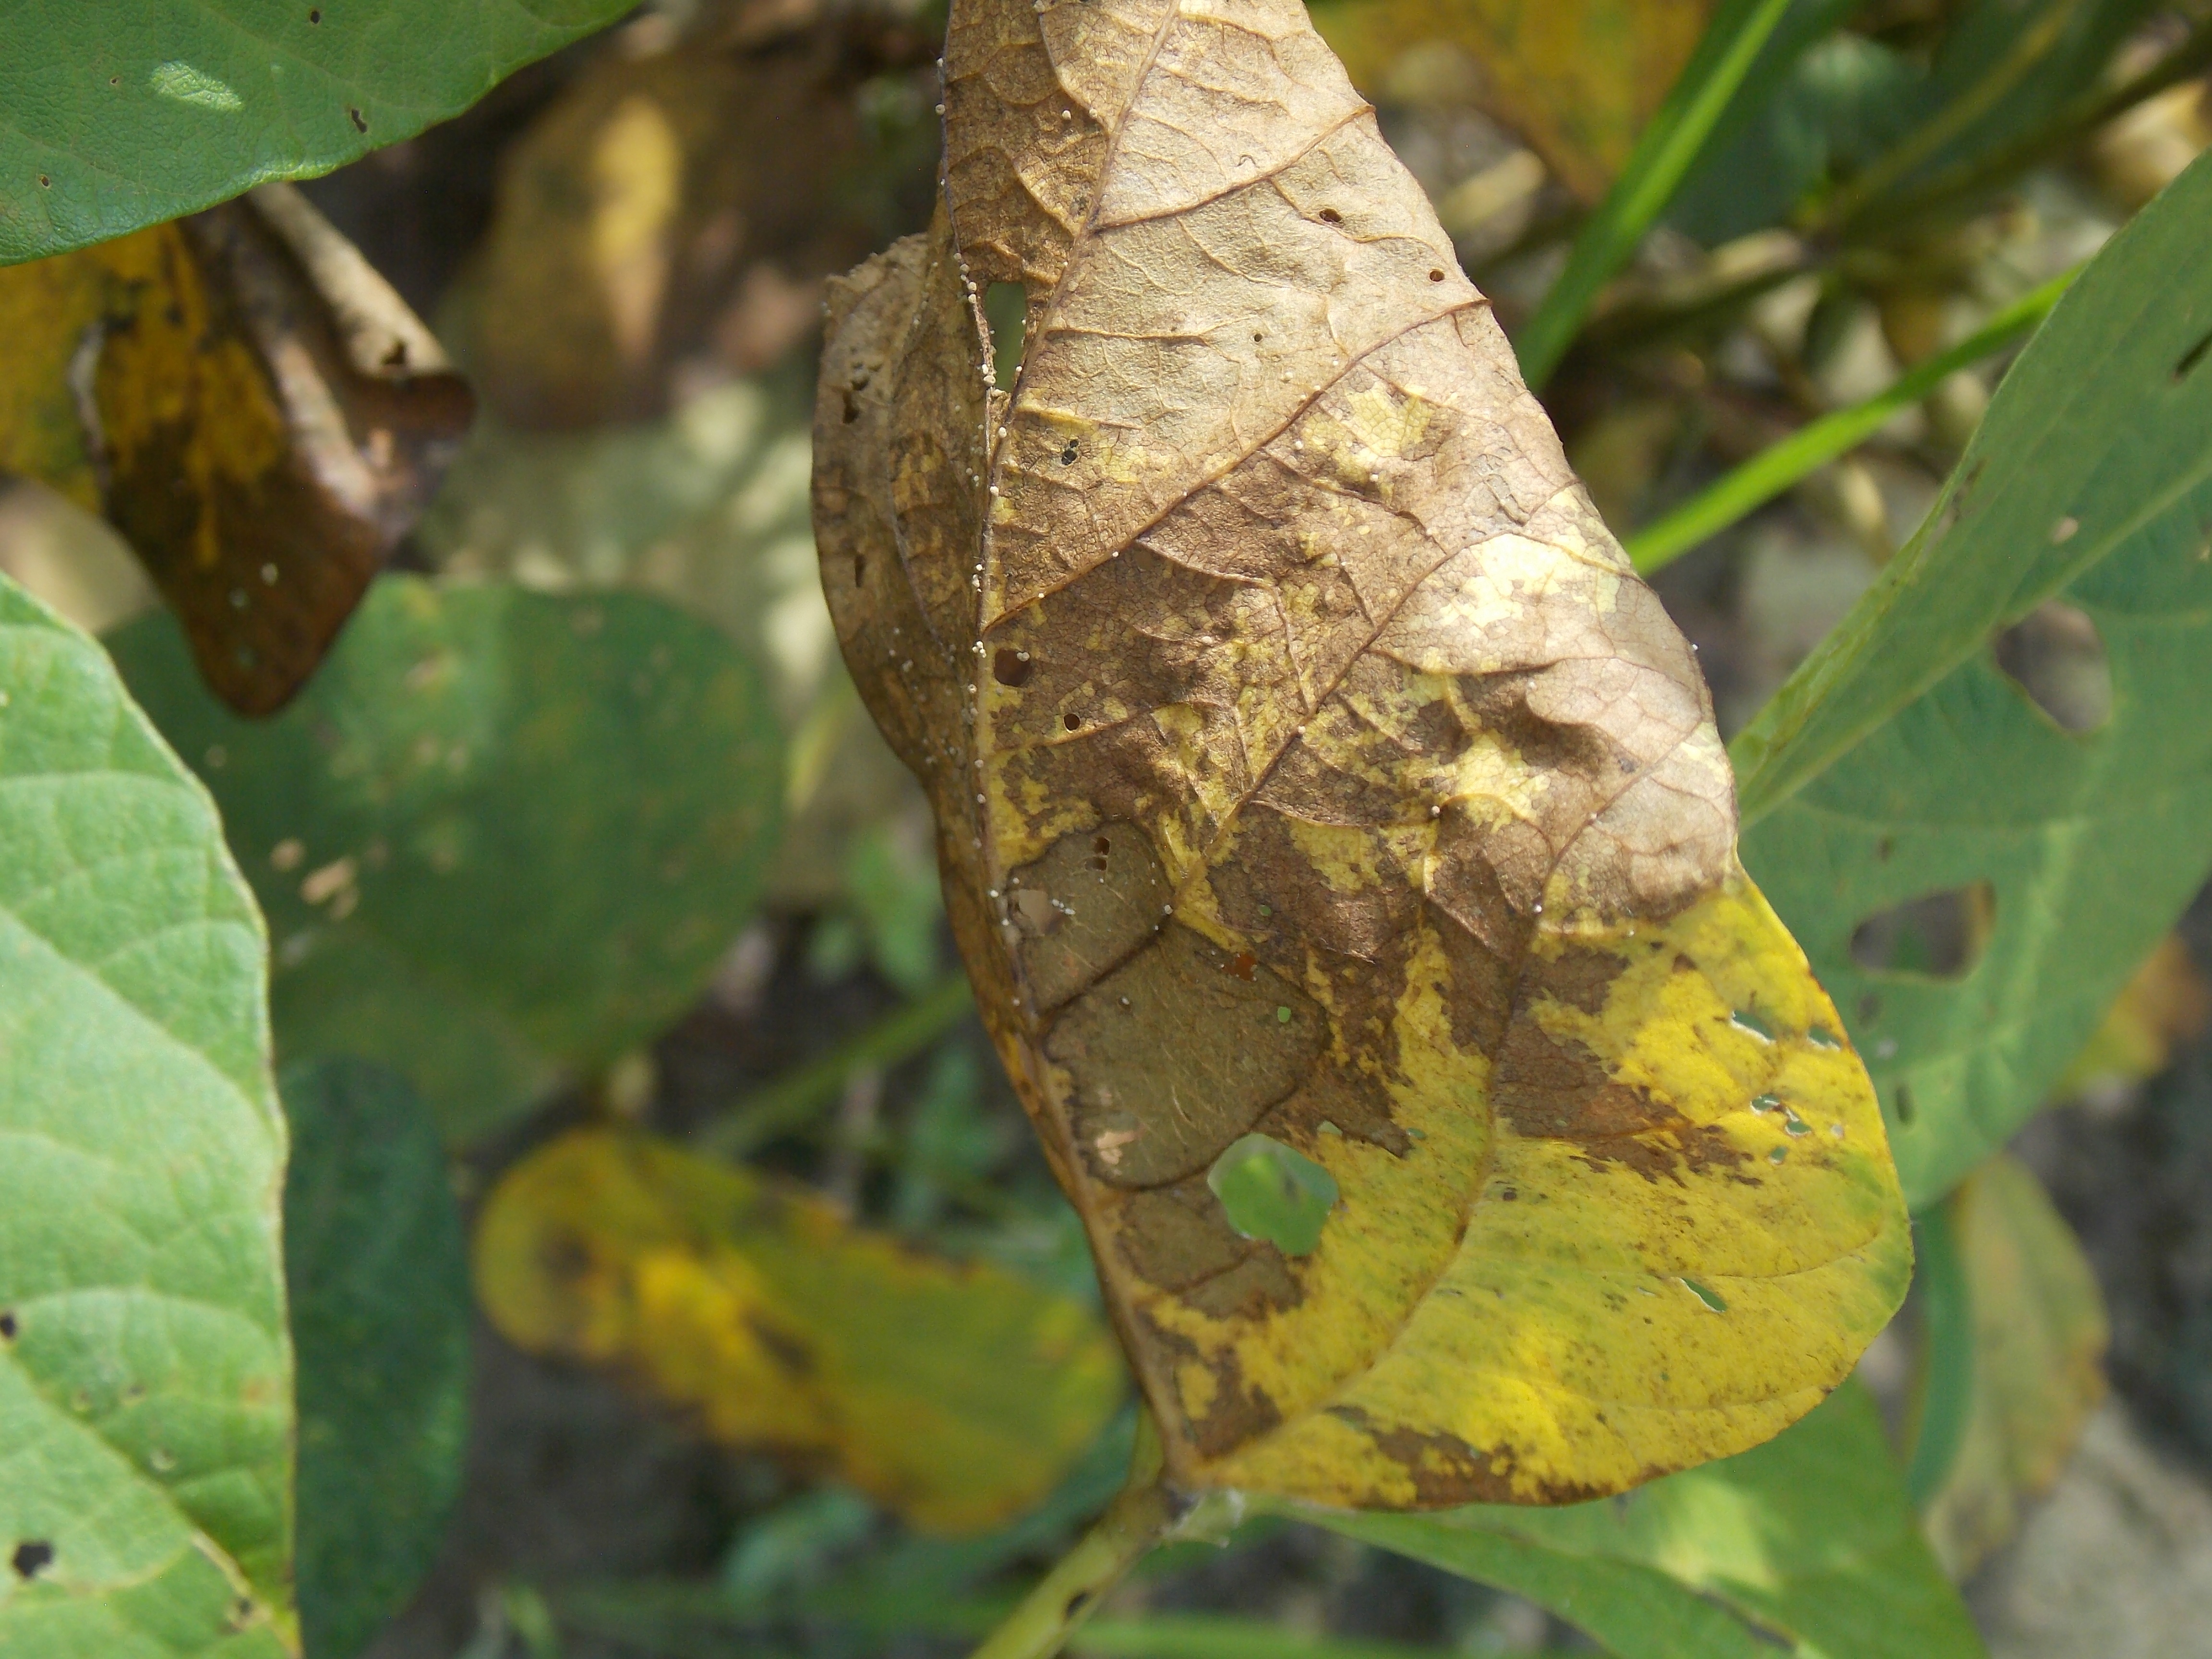
Label: Disease